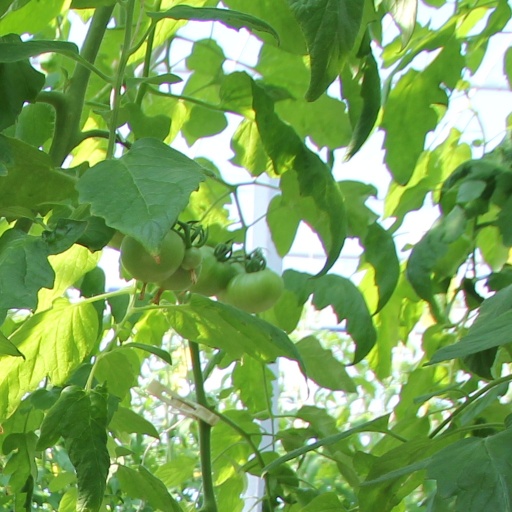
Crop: tomato